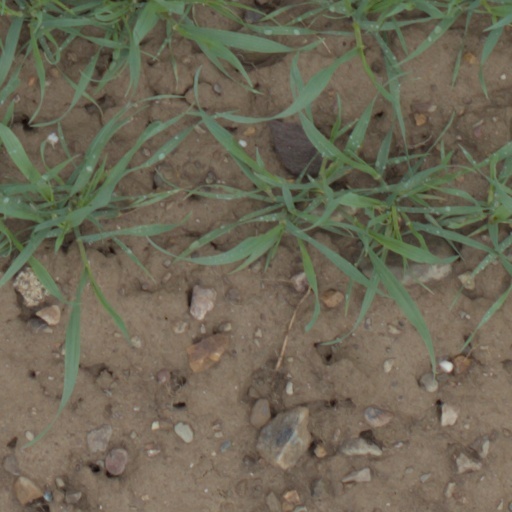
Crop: wheat